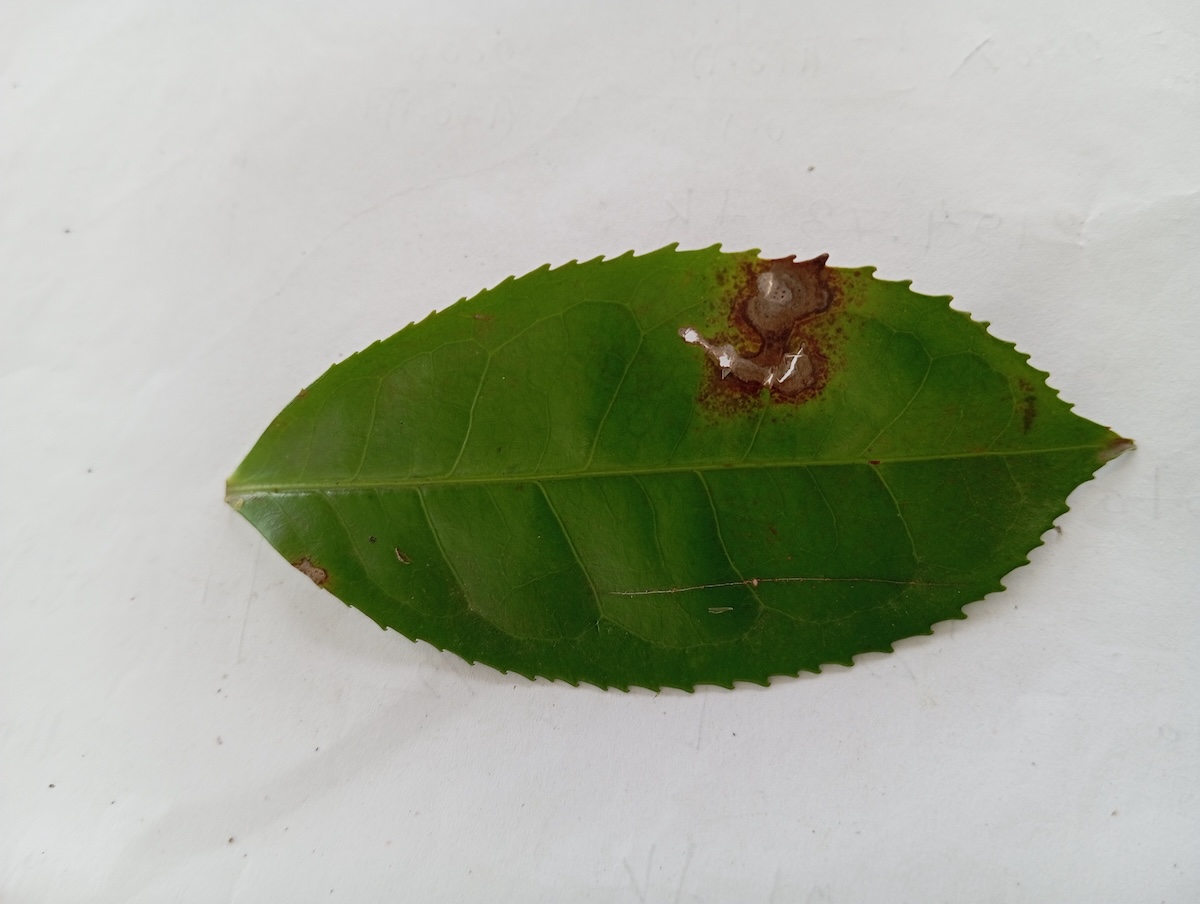
Label: Gray Blight